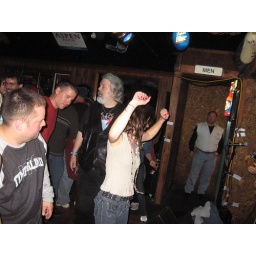
The Heaters rock Americade at Duffy's Tavern in Lake George, one of the country's biggest motorcycle rallies.